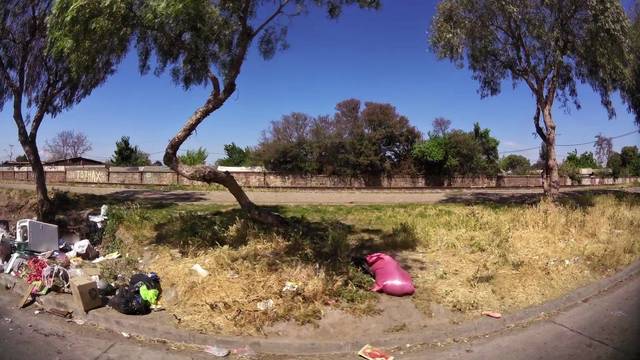
Region: Chile
Coordinates: -33.516, -70.744